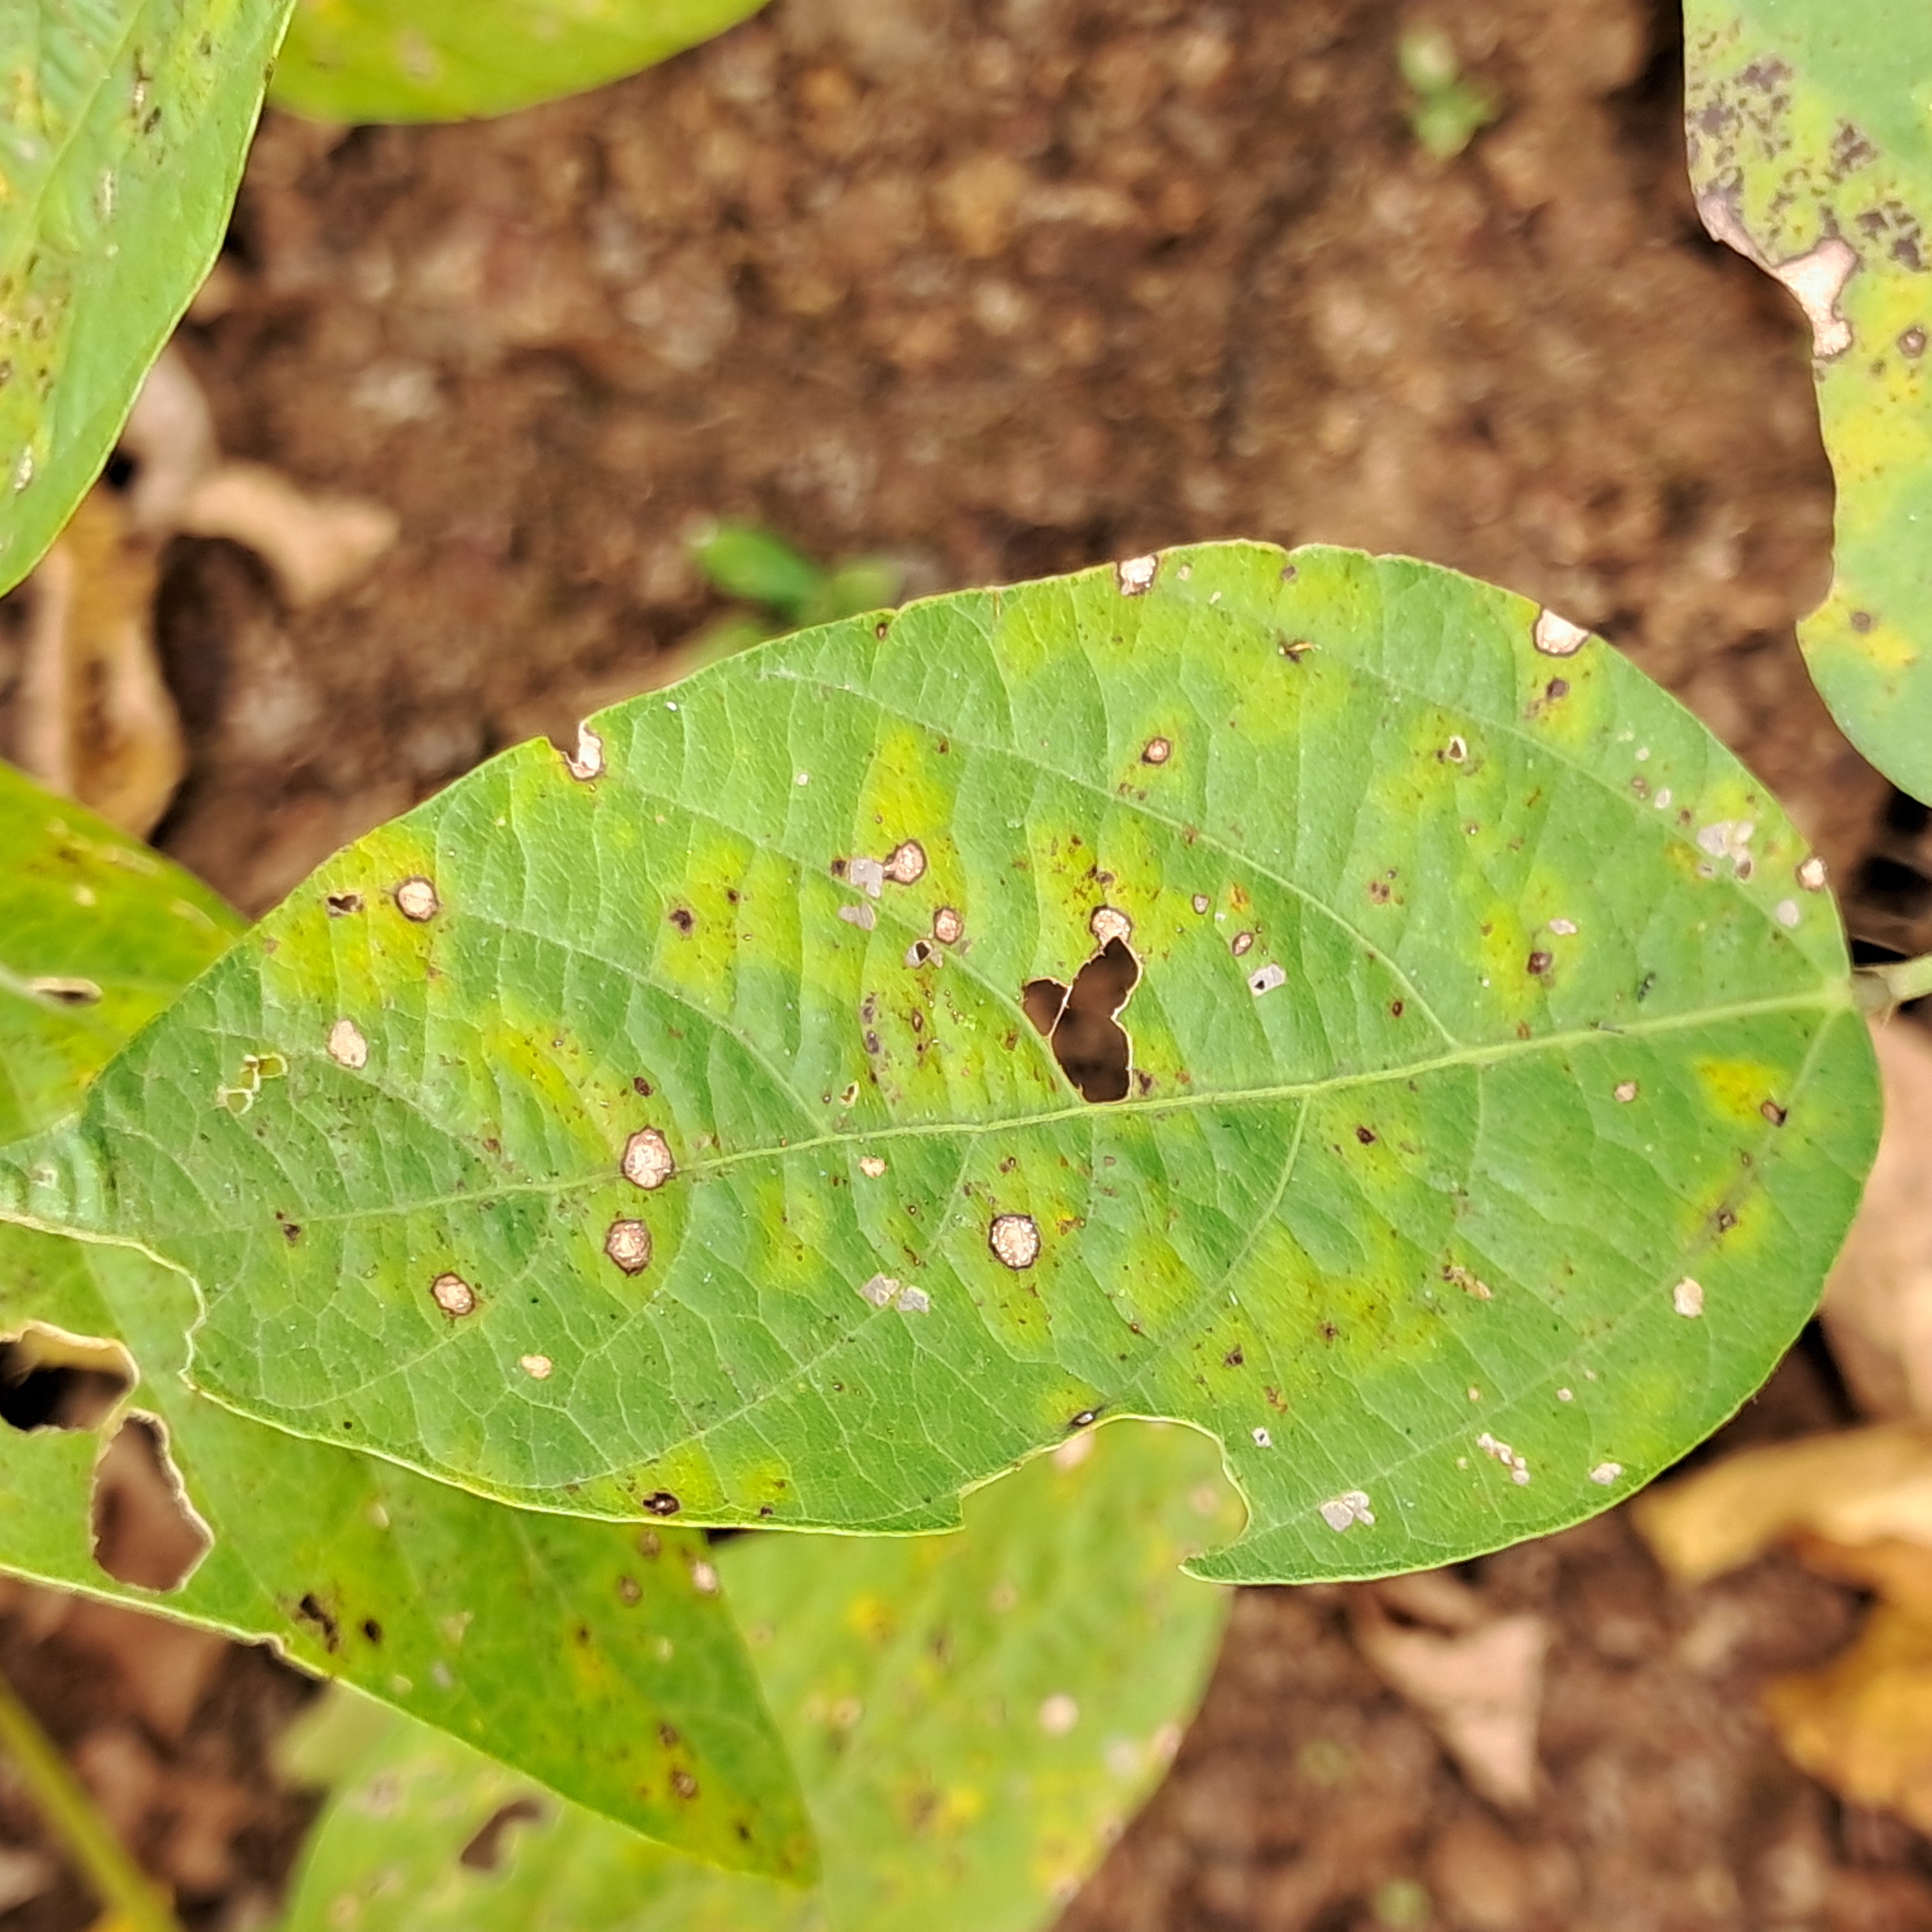
Label: Frog_Leaf_Eye